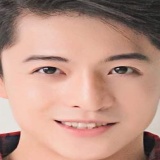
diễn viên Harry Lu